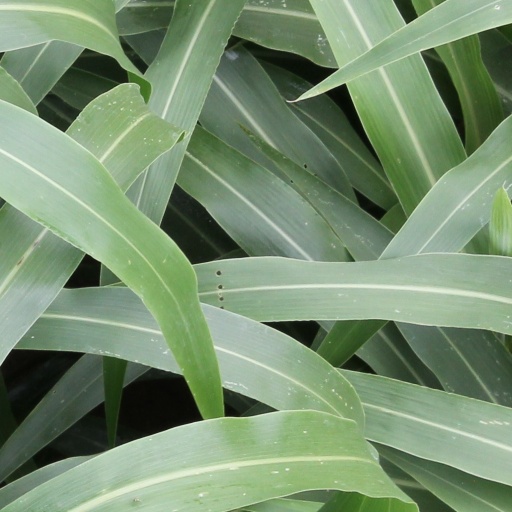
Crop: sorghum